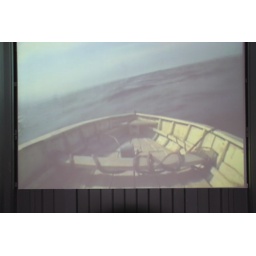
In a container box, "Floating" by Yuan Goang Ming, a video of a boat tossed by the sea